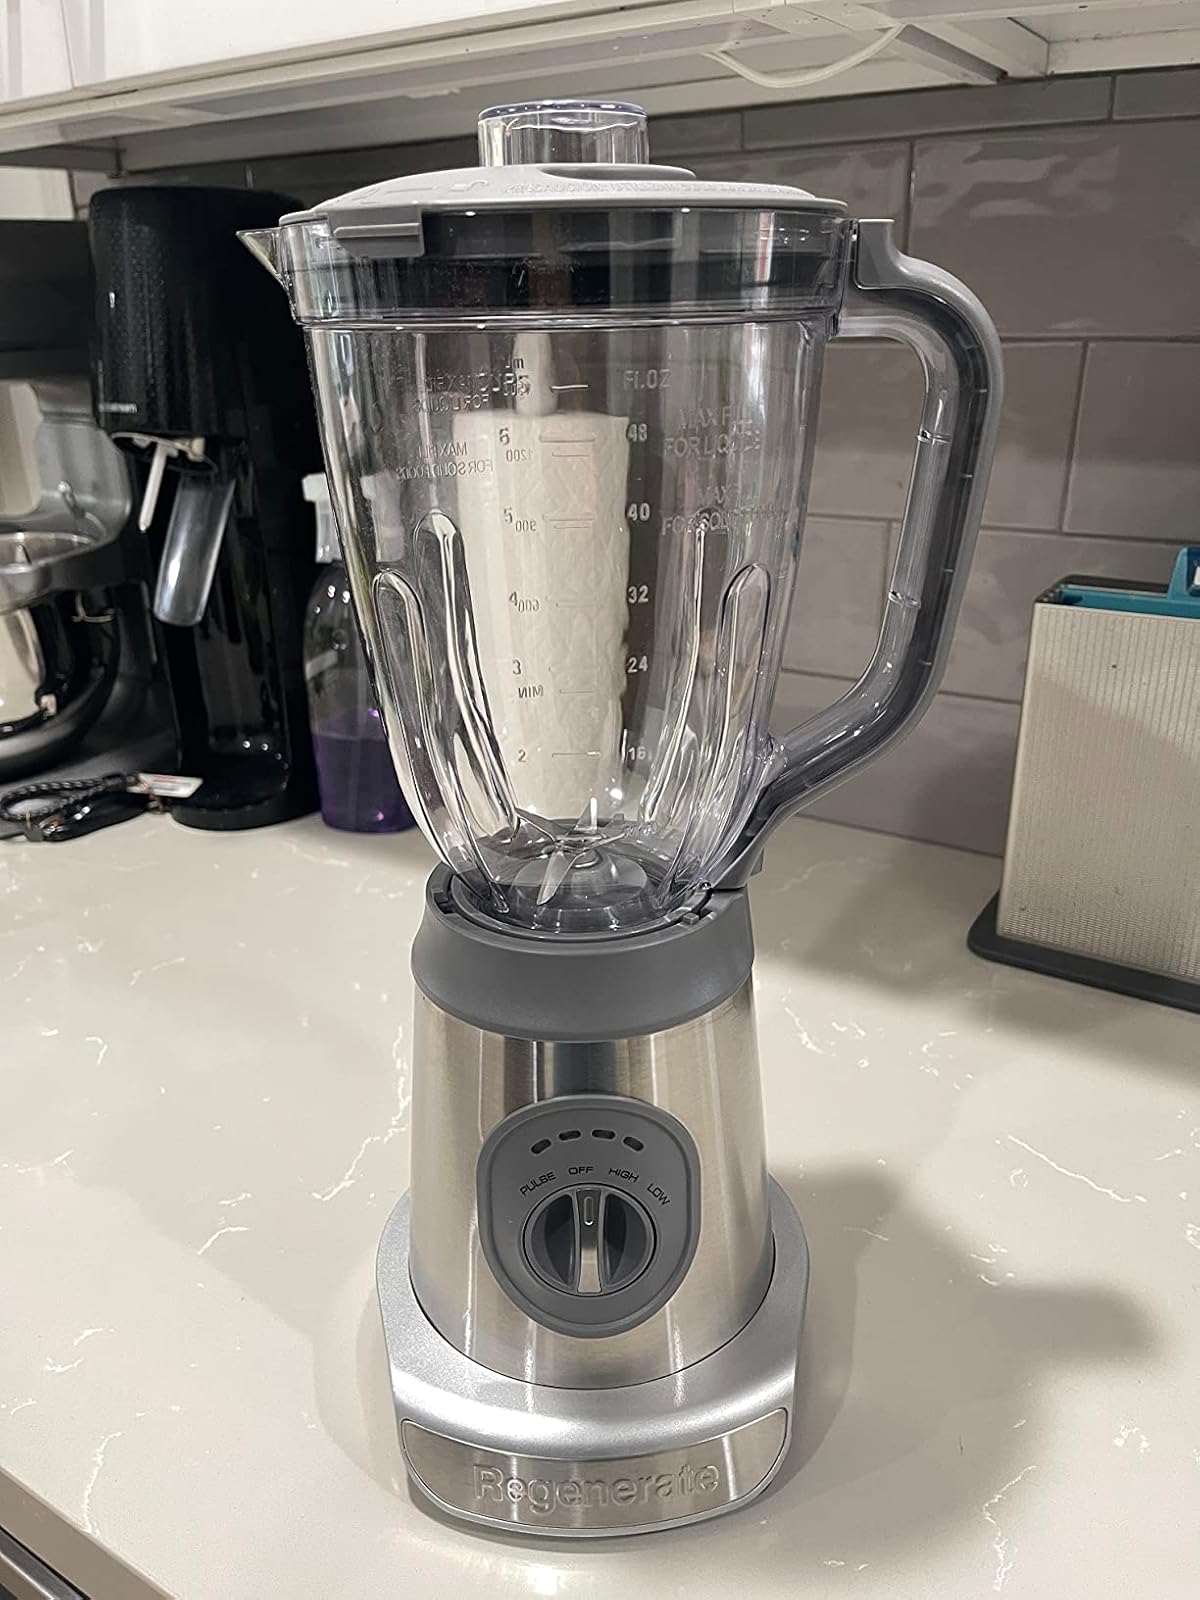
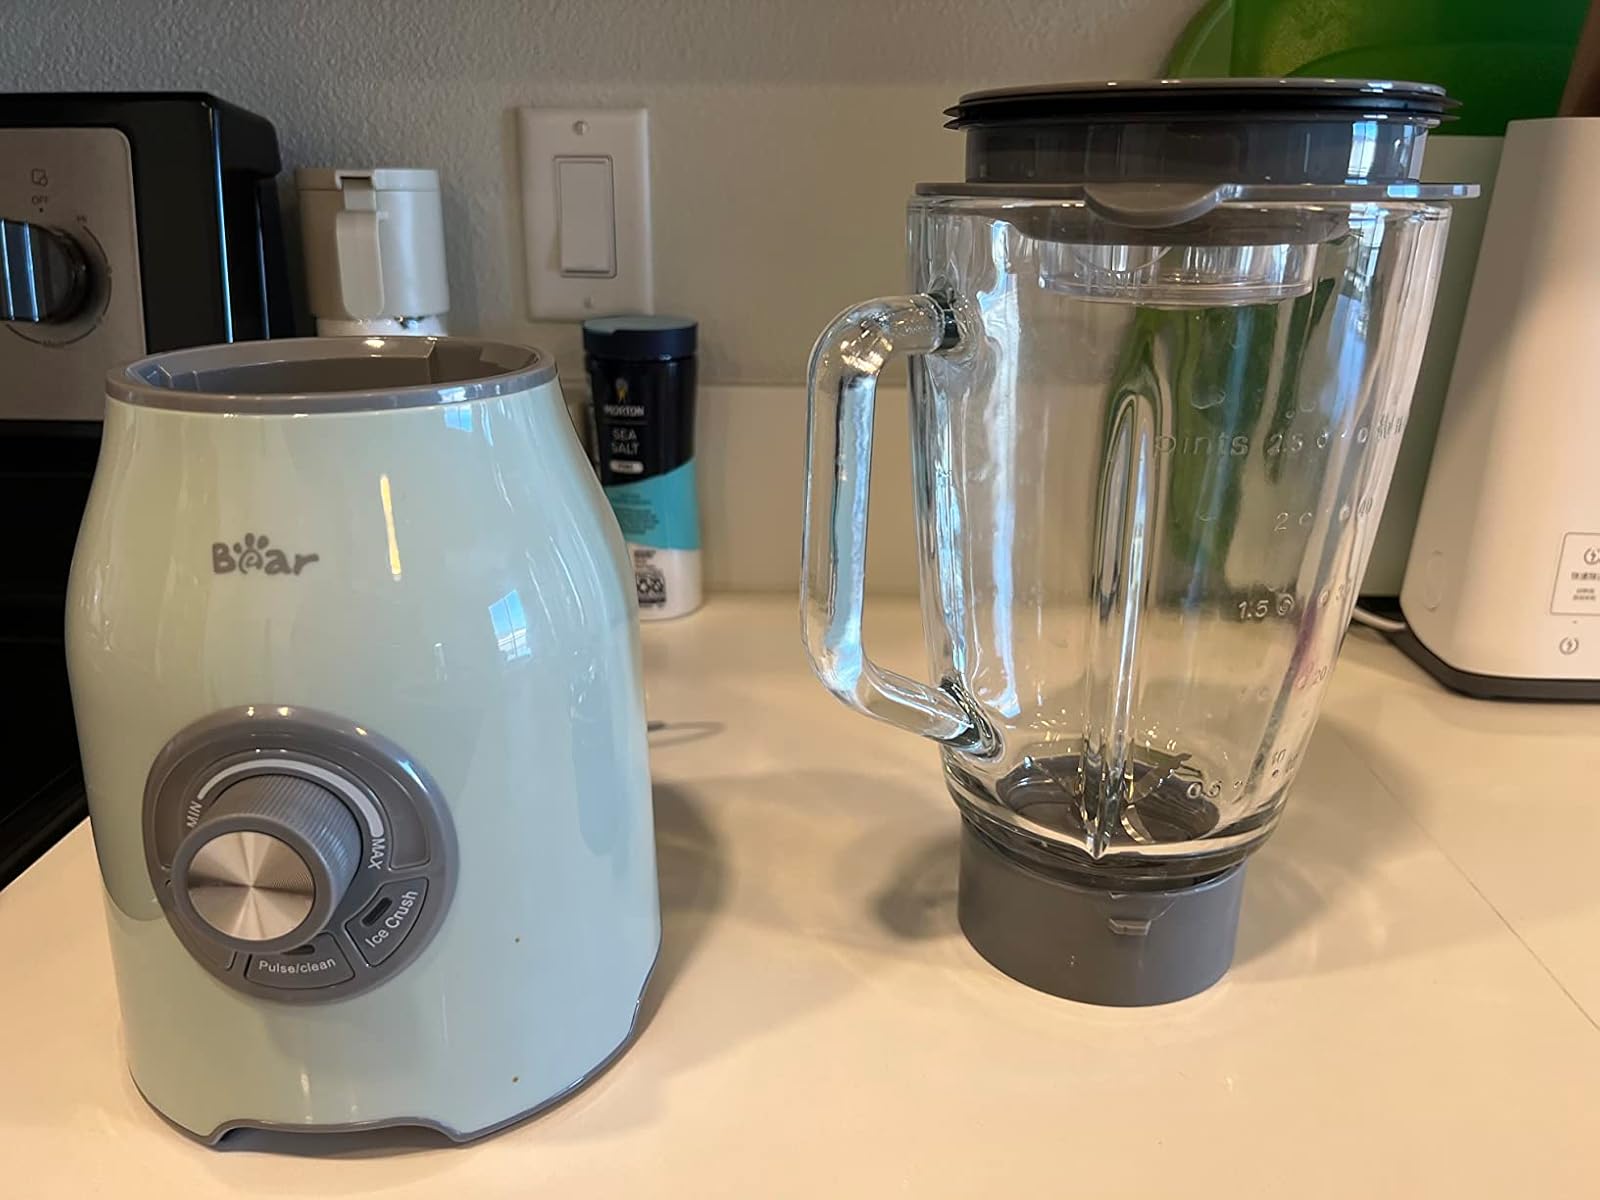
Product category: items_blender
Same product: no